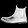
Label: Ankle boot